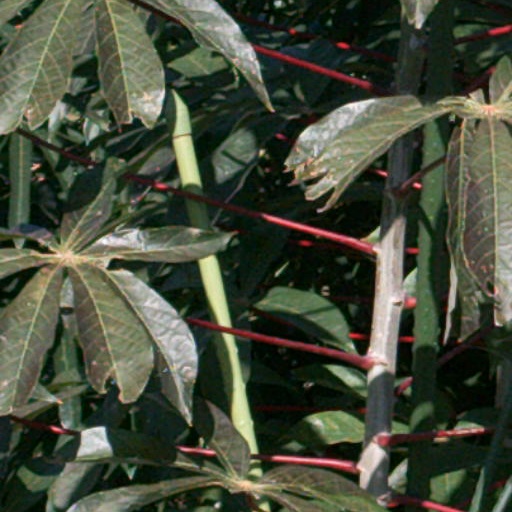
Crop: cassava